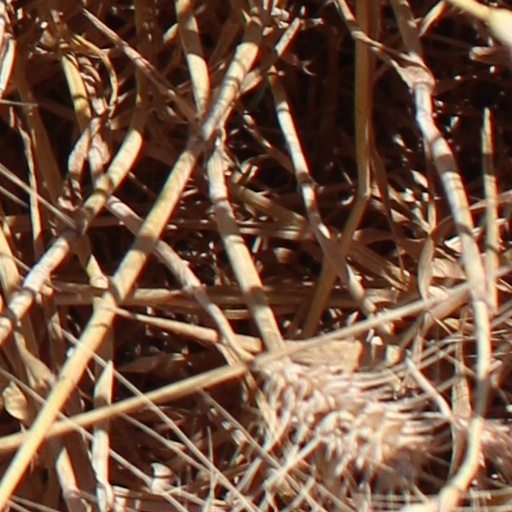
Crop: wheat